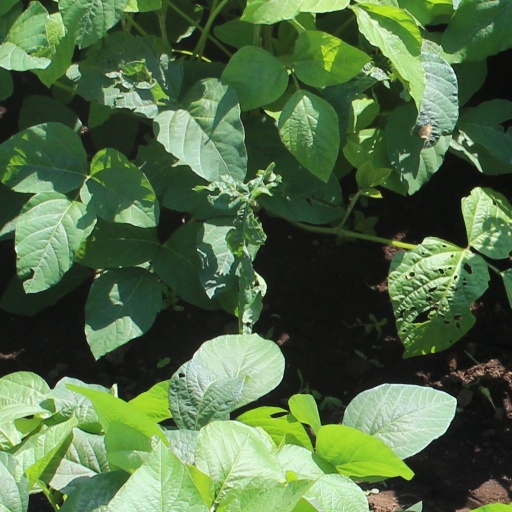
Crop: soybean